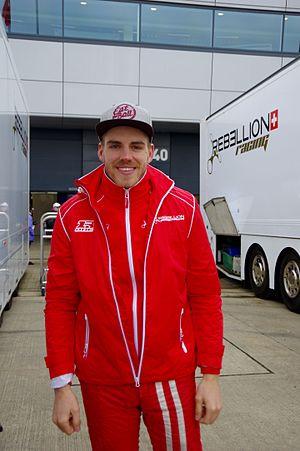
Dominik Kraihamer, né le 29 novembre 1989 à Oberndorf bei Salzburg, est un pilote automobile autrichien.